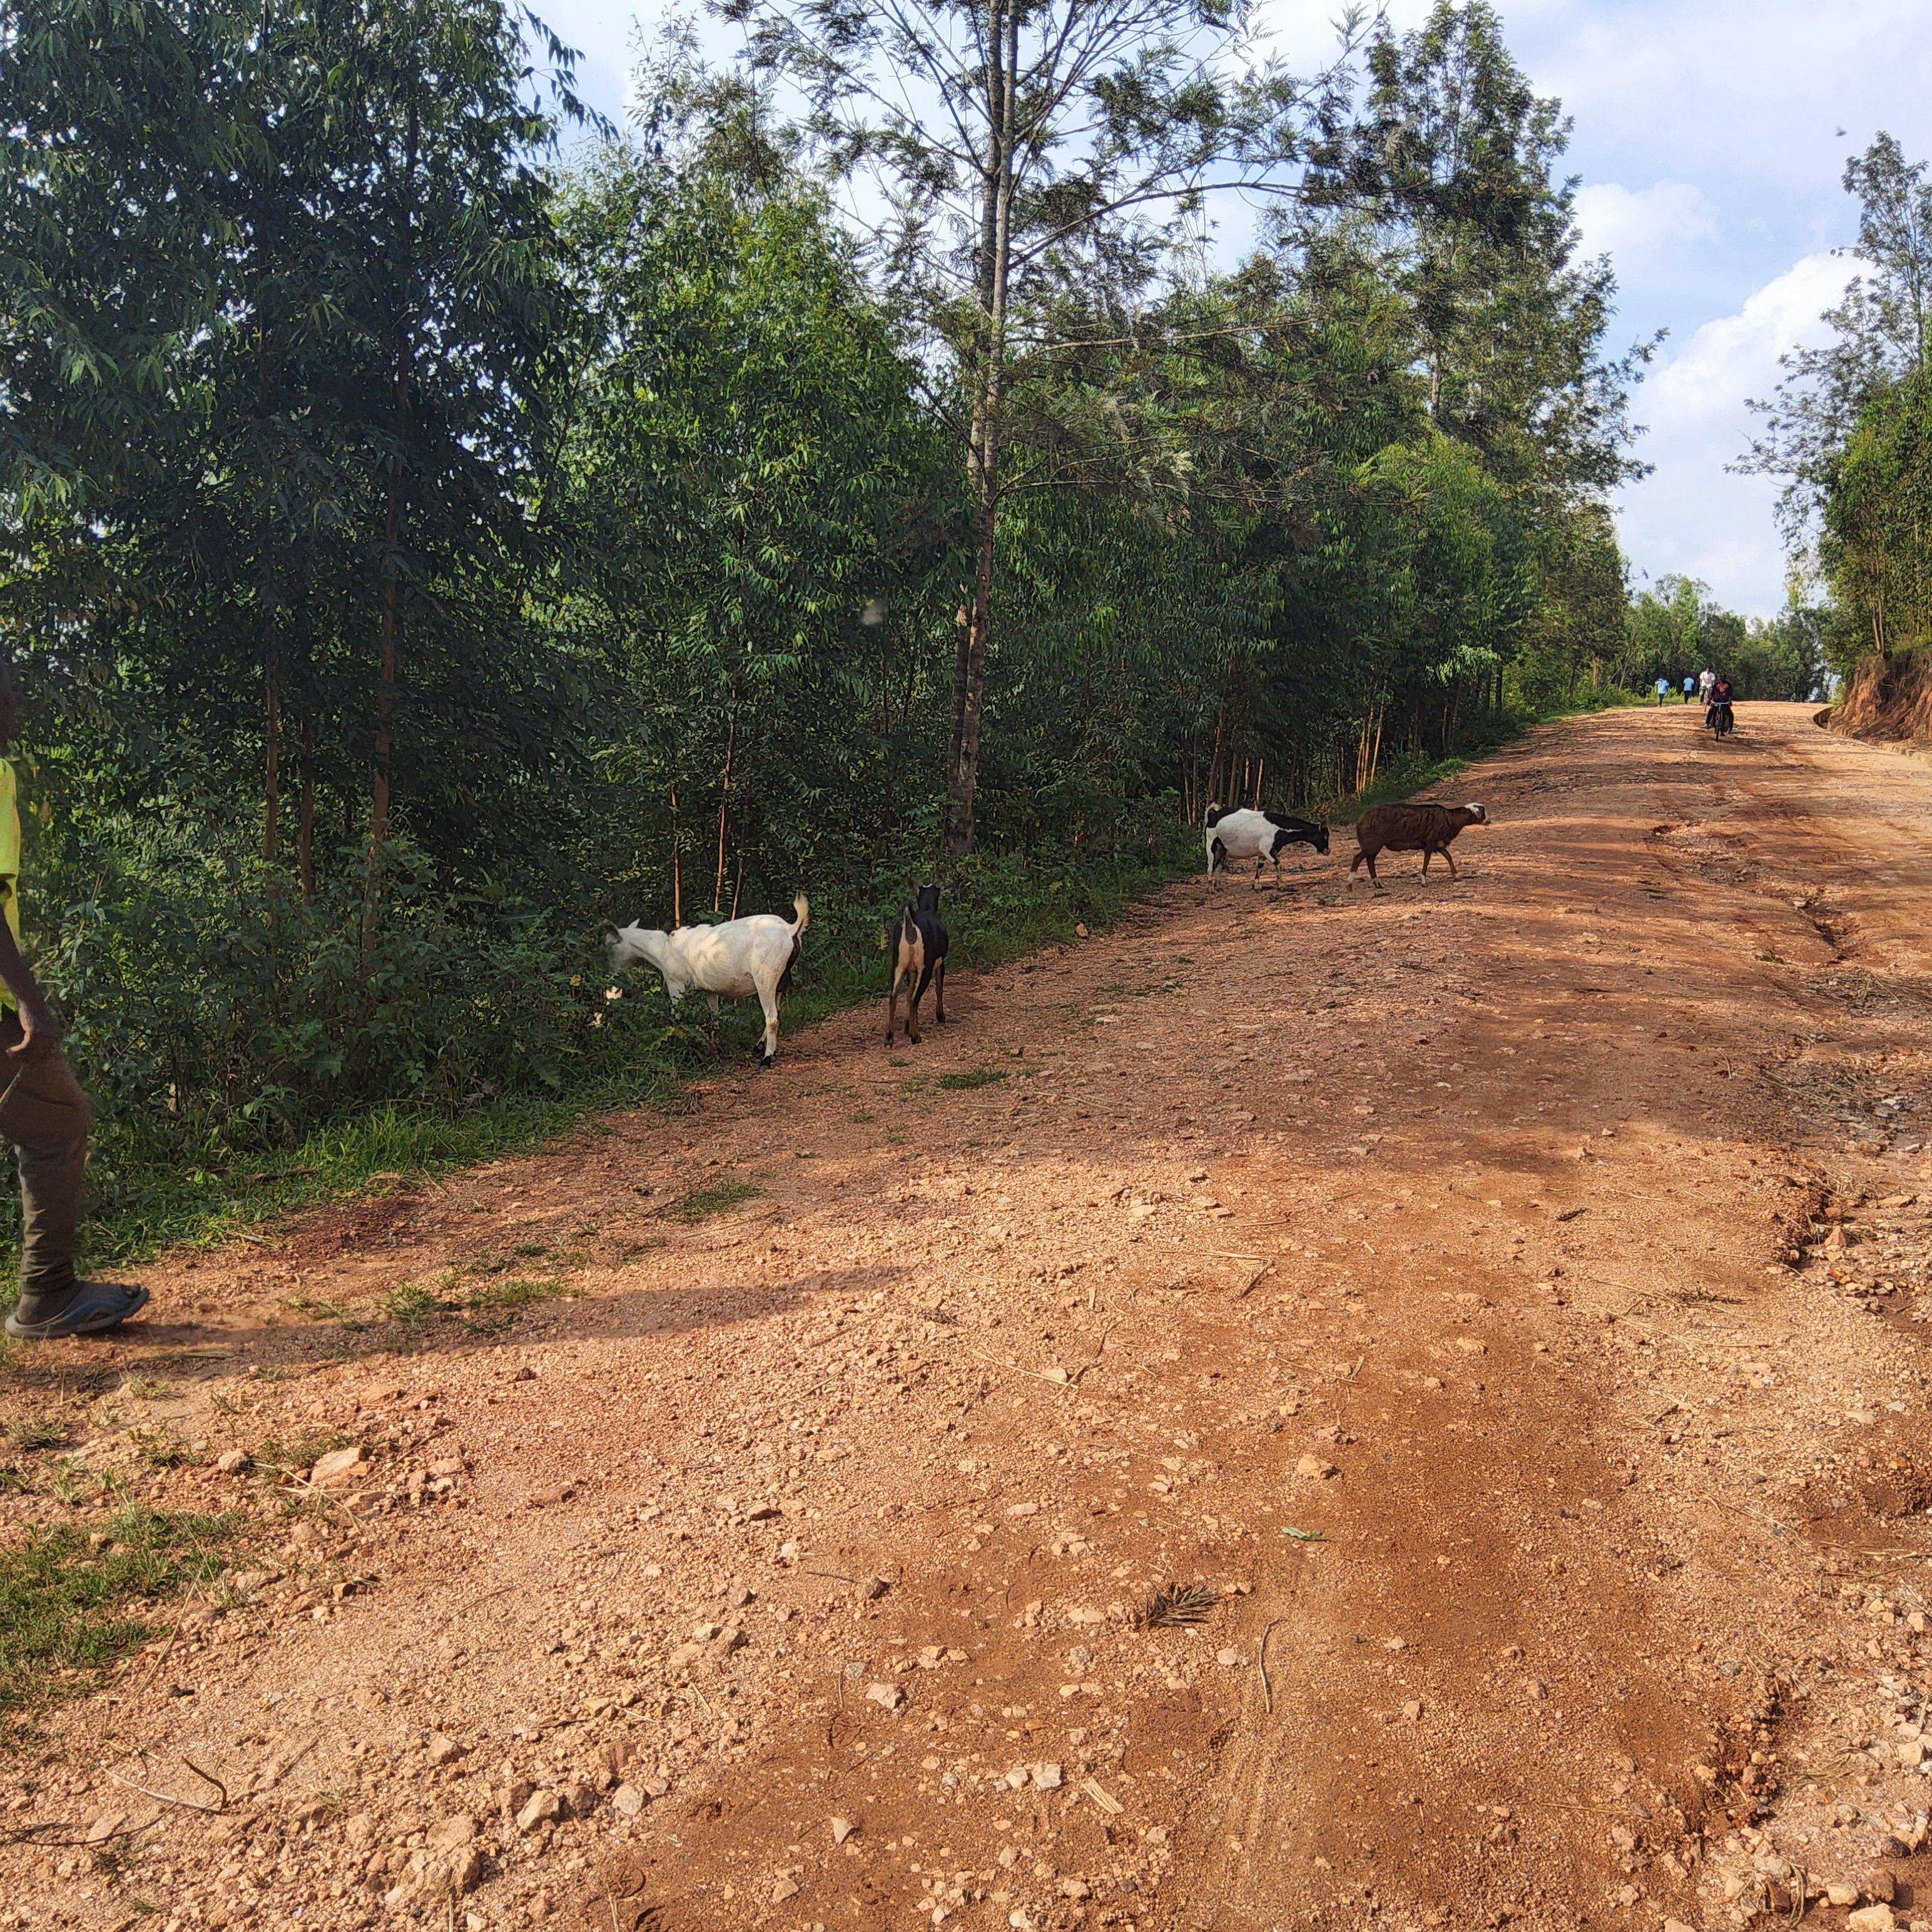
Ufugaji imekuwa kama mojawapo ya kazi ambazo, huwaingizia wafugaji kipato pamoja na kitoweo na baadaye, pia kuuza ngozi hizo. Mfugaji anaonekana akiwa akisimamia mifugo yake ya mbuzi, huku wakiwa wanapata malisho katika sehemu ya miti na kuvuka barabara.